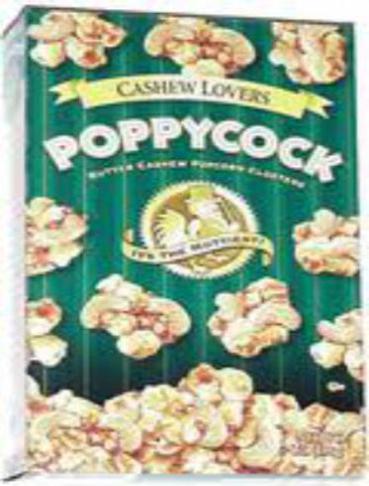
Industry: Food